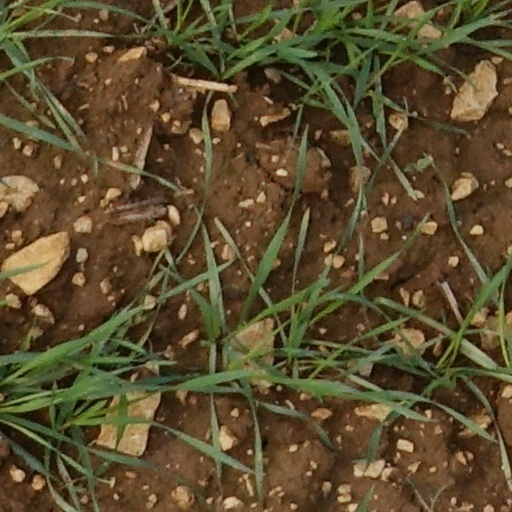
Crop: wheat